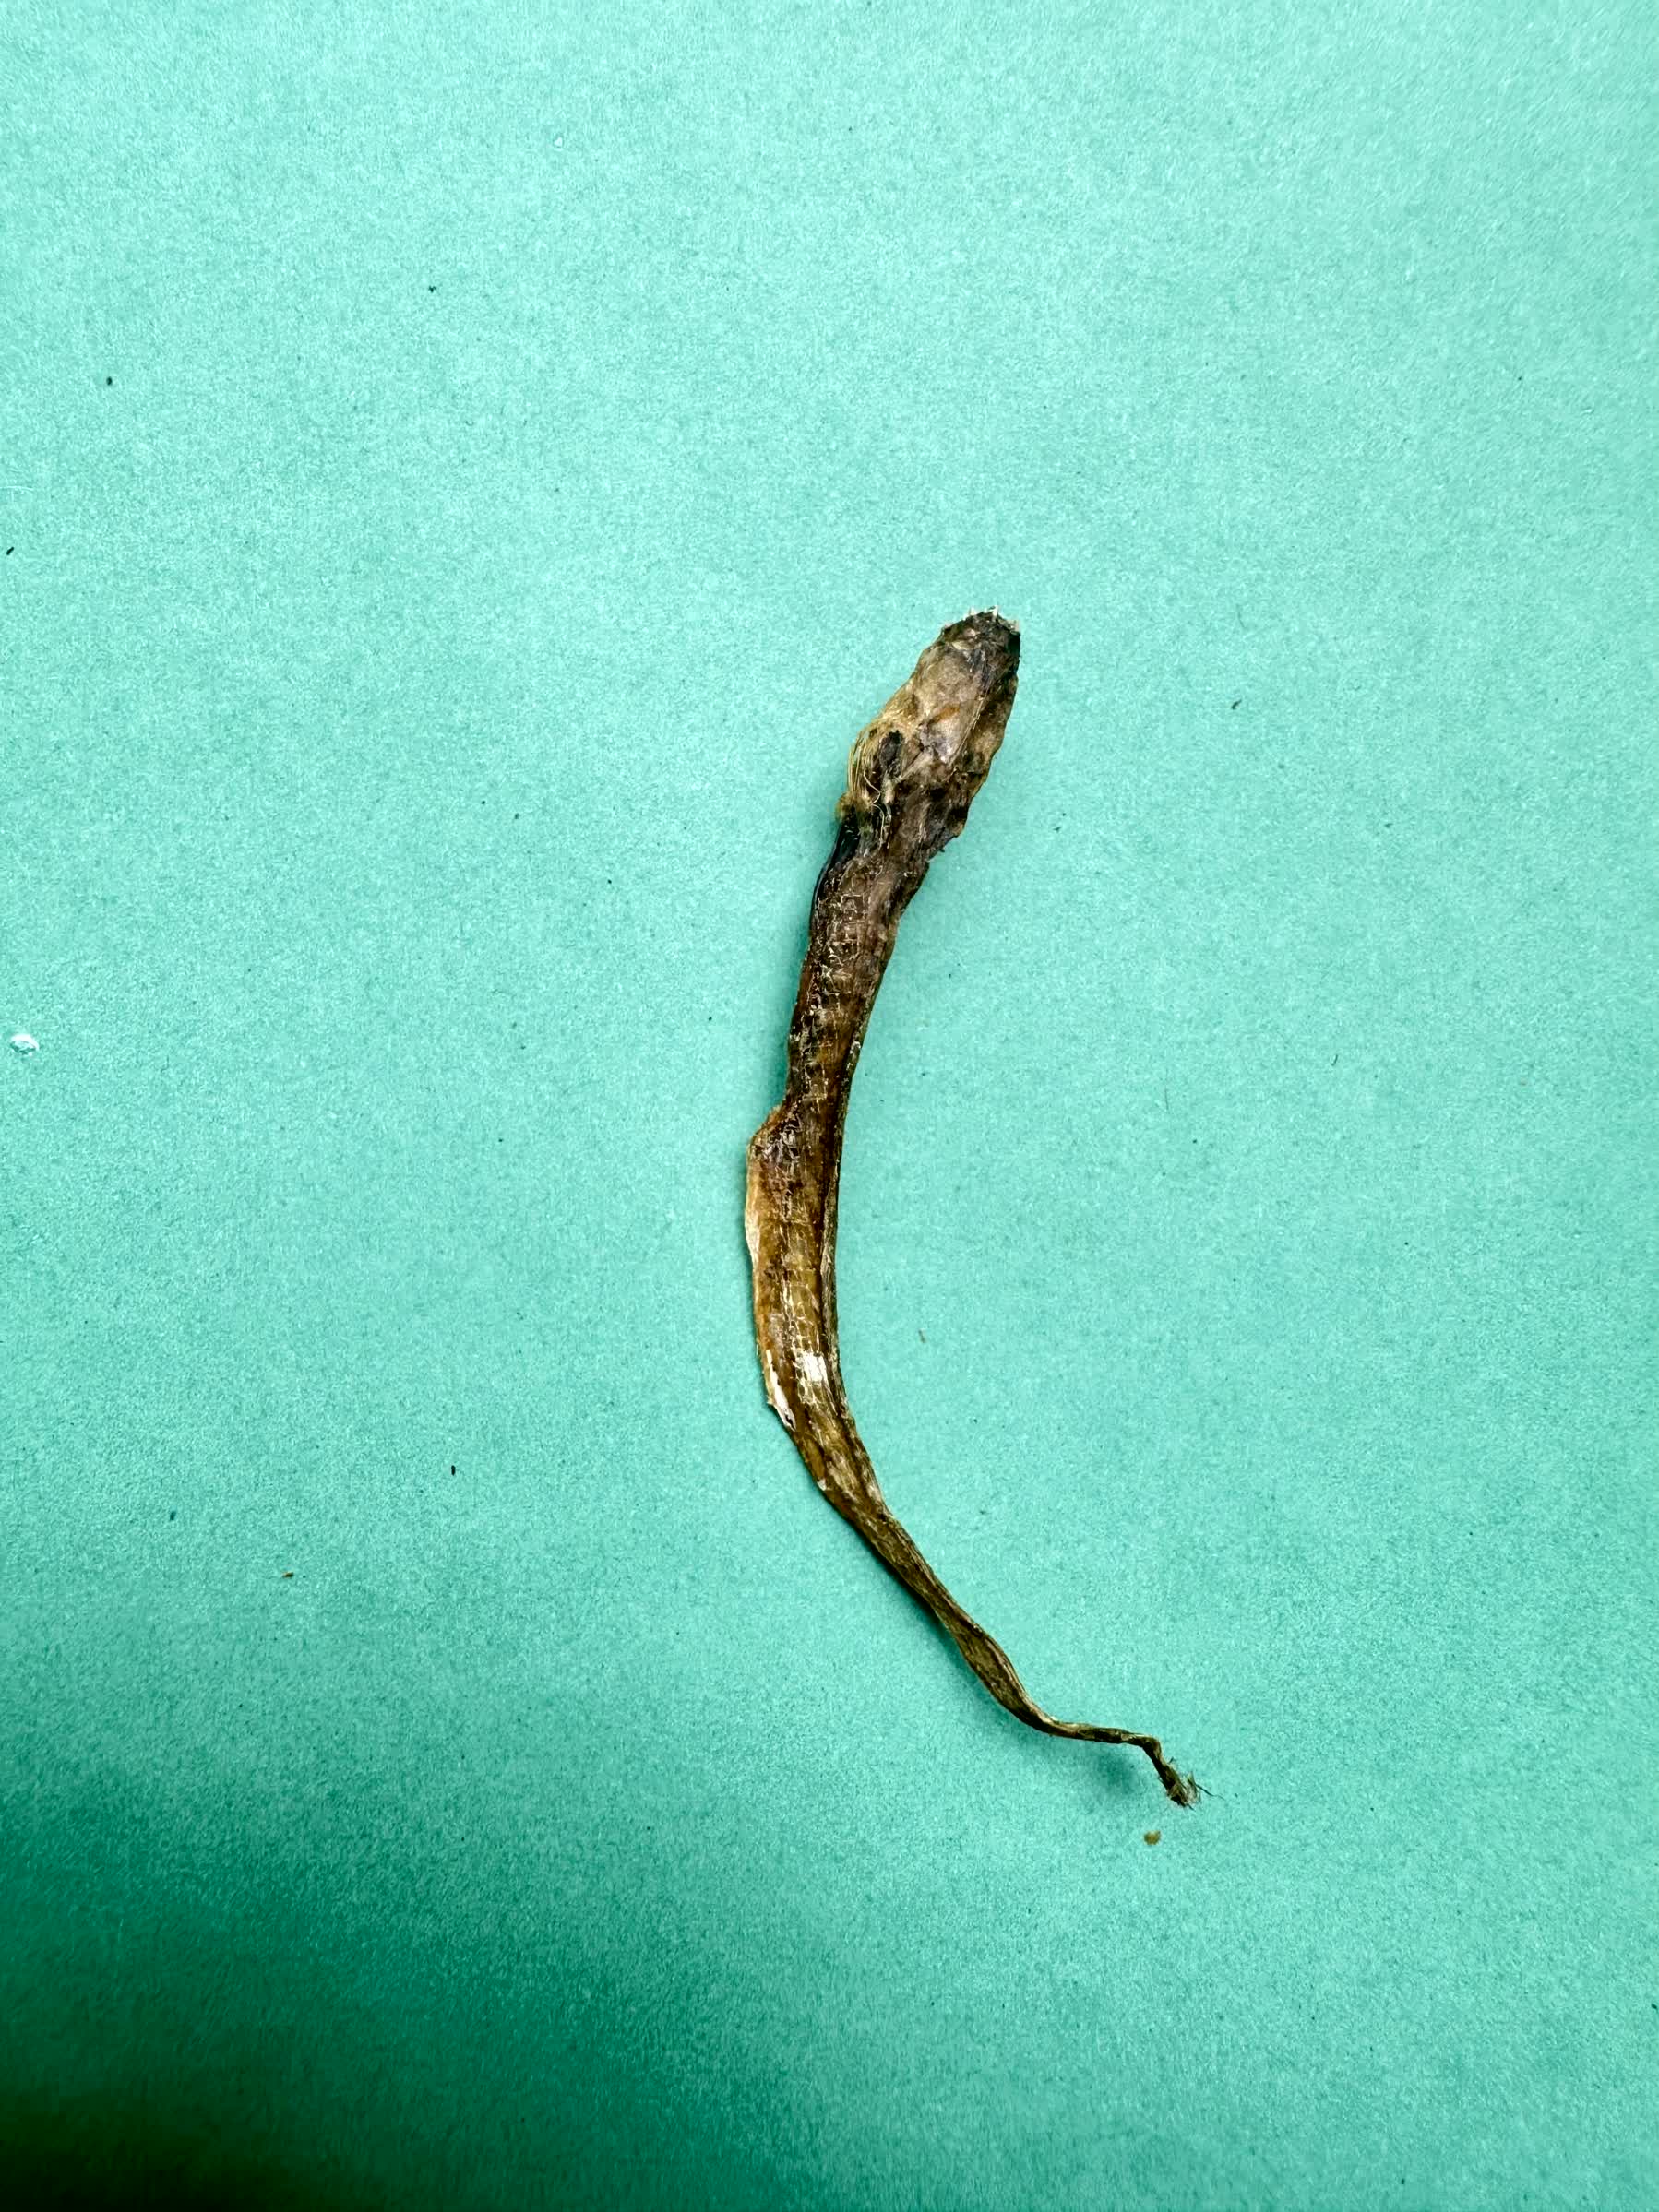
Species: Chewa